Wolseley Motors

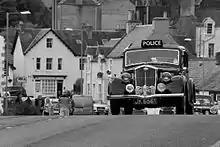
14–56 police car registered March 1937 a Morris Fourteen Six in police uniform

Wolseley duly took over the Ward End, Birmingham munitions factory from Vickers in 1919 and purchased a site for a new showroom and offices in London's Piccadilly by the Ritz Hotel. Over £250,000 was spent on the magnificent new building, Wolseley House. This was more than double their profits for 1919, when rewarding government contracts were still running. Those contracts ended. The government then brought in a special tax on "excess wartime profits". There was a moulders' strike from December 1919 to April 1920, but in spite of that it was decided to continue the manufacture of other parts. Then a short, sharp general trade slump peaked in July 1920 and almost every order Wolseley had on its books was cancelled. In 1920 Wolseley had reported a loss of £83,000. The following years showed even greater losses. Next, in October 1922, W R Morris startled the whole motor industry by a substantial reduction in the price of his cars. In 1924, Wolseley's annual loss would reach £364,000.